Baptismal clothing

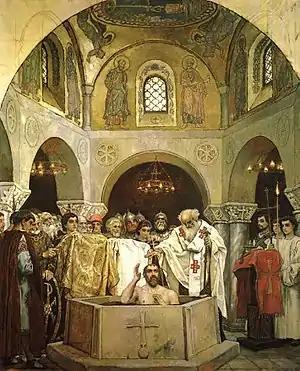
"The Baptism of Saint Vladimir" in Chersonesus by Viktor Vasnetsov (1890). To the left attendants are holding Vladimir's golden royal robes, which he has taken off, and the simple white baptismal robe, which he will put on (1890, fresco from St. Vladimir's Cathedral, Kyiv).

In Orthodox theology the baptismal robe symbolizes the "Garments of Light" (i.e., the fullness of Divine grace) with which Adam and Eve were clothed in the Garden of Eden before the Fall of Man. Baptism is believed to cleanse the believer of all the sinful defilements both of original sin and personal sins and the white garment is symbolic of this. During the ektenia (litany) before baptism, the deacon prays "That he (she) may preserve this (her) baptismal garment and the earnest of the Spirit pure and undefiled unto the dead Day of Christ our God...", referring not so much to the material garment as to the spiritual cleansing it represents.